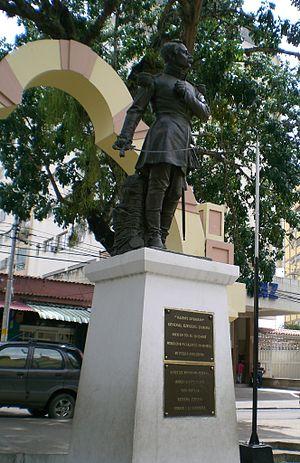
Cúa est le chef-lieu de la municipalité d'Urdaneta dans l'État de Miranda au Venezuela. Elle est située à une quarantaine de kilomètres au sud de Caracas. En 2009, sa population est estimée au 127 900 habitants.
Ezequiel Zamora est un militaire et homme politique vénézuélien, né à Cúa le 1ᵉʳ février 1817 et mort à San Carlos le 10 janvier 1860. Il est l'un des principaux acteurs de la Guerre fédérale et leader radical qui a défendu une reforme agraire profonde en faveur des paysans. Sa vie est teintée du romantisme des personnages libéraux de son temps.